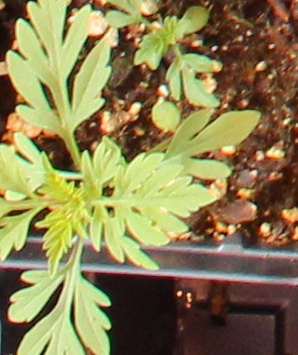
Label: Ragweed